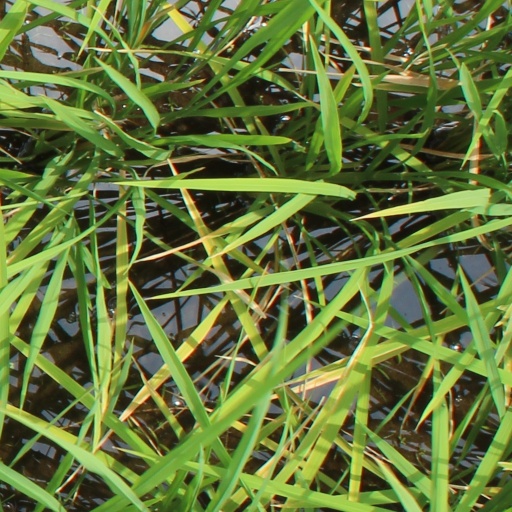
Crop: rice